Orange Bowl (tennis)

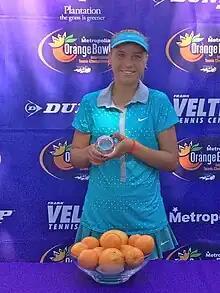
Sofia Kenin won title at the 2014 Dunlop Orange Bowl

The Orange Bowl Tennis Championship began at Flamingo Tennis Center, Miami Beach. This facility, still in use today, hosted the tournament until 1998, when it was moved to Crandon Park in Key Biscayne, Florida. The Orange Bowl was started by Eddie Herr, who wanted to bring some winter competition to South Beach for his tennis playing daughter, Suzanne. The tournament soon grew in prestige and importance, being considered the initiation rite of future world tennis champions. Decades of tournament winners are posted on a brass plaque at the entrance to Flamingo Tennis Center.